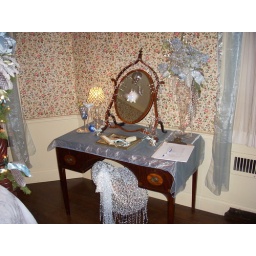
Dressing table with icy blue shawl on chair. Icy blue material draped over existing curtains to add coordinated color.